Fellini: I'm a Born Liar

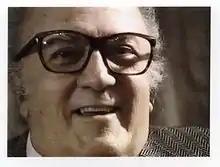
Fellini: "Lies are fascinating for what they reveal about the liar."

A camera tracks crosswise alongside a wide, brightly appointed beach, in what appears to be the dead of winter. No bathers are in sight, only a rolling parade of empty cabanas, with a tranquil blue seascape in the distance beyond. The wistful, melancholy music of Nino Rota lends these vistas a dreamy familiarity. We then jump from color to luminous black & white, and a quick glimpse of Federico Fellini's 1963 masterpiece, "8½", in which the monumentally buxom harlot, La Saraghina, is preparing to perform her rumba on the beach for a flock of fugitive schoolboys. It's the very same beach we were just staring at, but magically denuded of 40 years of succeeding development, and made mythic through the eyes of a master.